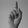
ASL letter: D